Heilongjiang University of Science and Technology

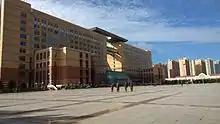

Heilongjiang University of Science and Technology has established international partnerships with universities and colleges from Russia and Canada. Particularly close partnerships are maintained with the following universities